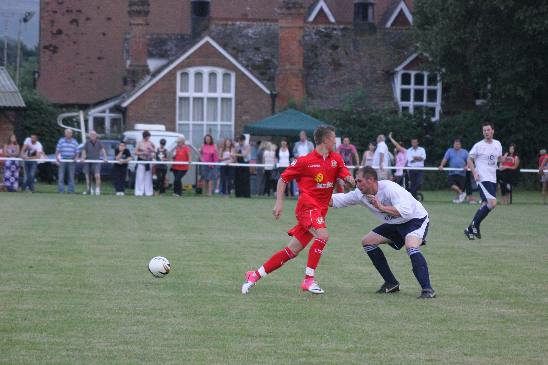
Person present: Yes